Squamulose lichen

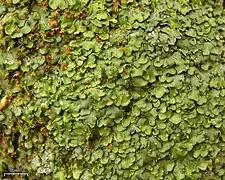
"Placidium arboreum" is a squamulose lichen with squamules that become green when wet.

A squamulose lichen is a lichen that is composed of small, often overlapping "scales" called . If they are raised from the substrate and appear leafy, the lichen may appear to be a foliose lichen, but the underside does not have a "skin" (cortex), as foliose lichens do.